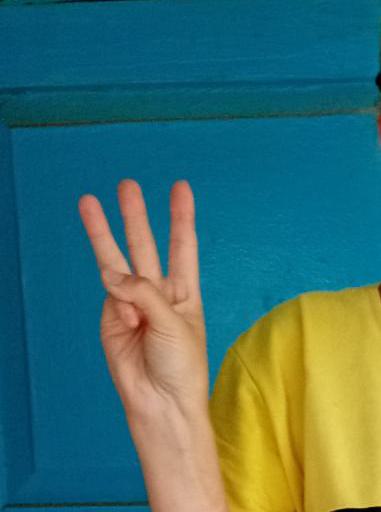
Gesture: three